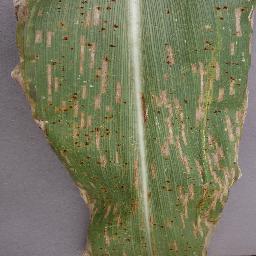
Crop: corn
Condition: (maize)_northern_blight